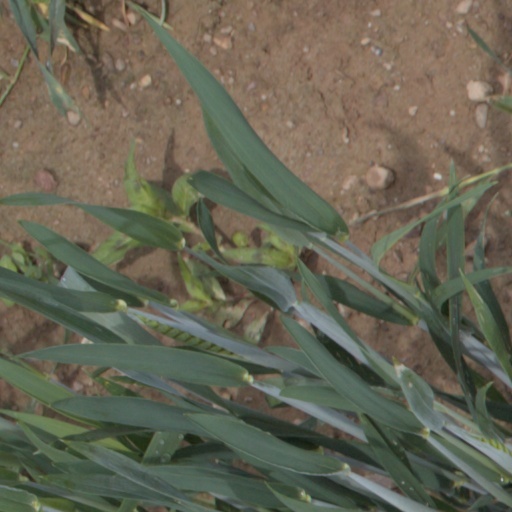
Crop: wheat